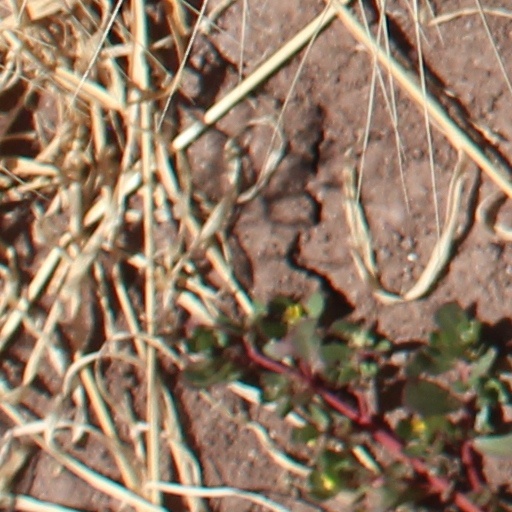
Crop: wheat